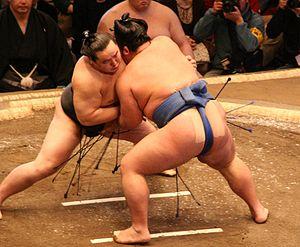
Le Japon, en forme longue l'État du Japon, en japonais Nihon ou Nippon et Nihon-koku ou Nippon-koku respectivement, est un pays insulaire de l'Asie de l'Est, situé entre l'océan Pacifique et la mer du Japon, à l'est de la Chine, de la Corée du Sud et de la Russie, et au nord de Taïwan. Étymologiquement, les kanjis qui composent le nom du Japon signifient « pays d'origine du Soleil » ; c'est ainsi que le Japon est désigné comme le « pays du soleil levant ».
Le sumo est un sport de lutte japonais. Le combat sumo se caractérise par le gabarit des lutteurs ainsi que par les nombreux rites traditionnels qui entourent les combats, et consiste en deux règles simples : les lutteurs ne doivent pas sortir du cercle, ni toucher le sol avec une autre partie du corps que la plante des pieds. Ce sport reste populaire au Japon, même si le baseball et le football le détrônent désormais, notamment chez les jeunes.